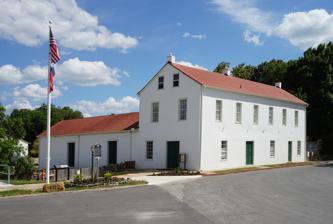
Building: Landmark Inn State Historic Site
Country: United States of America
Year built: 1849
United States historic place Landmark Inn Complex U.S. National Register of Historic Places U.S. Historic district Contributing property Texas State Historic Site Texas State Antiquities Landmark Recorded Texas Historic Landmark The Landmark Inn in 2017 Landmark Inn Complex Show map of Texas Landmark Inn Complex Show map of the United States Location Florella and Florence Sts, Castroville, Texas Coordinates 29°21′16″N 98°52′28″W / 29.35444°N 98.87444°W / 29.35444; -98.87444 Area 1.5 acres (0.61 ha) Built 1846 ( 1846 ) Architect Caesar Monod, John Vance Part of Castroville Historic District ( ID70000758 ) NRHP reference No. 72001368 TSAL No. 470 RTHL No. 3031 Significant dates Added to NRHP January 7, 1972 Designated CP April 3, 1970 Designated TSHS 1981 Designated TSAL June 28, 1983 Designated RTHL 1965 The Landmark Inn State Historic Site is a historic inn in Castroville, Texas , United States .  It serves the general public as both a state historic site and inn eight overnight rooms. Cesar and Hannah Monod, Swiss immigrants , arrived in Indianola, Texas in the 1830s and settled in Castroville, Texas above a busy crossing on the Medina River in 1849.  They constructed a one-story limestone building used as a residence and a general store . They also built a detached commercial kitchen that was the working and living space for their enslaved woman and enslaved infant. In 1850, he bought the adjacent lot with a small house built by immigrants Michel and Rosine Simon in 1847. Vance House in 2017 John and Rowena Vance purchased Monod's property in 1853 and added an ell wing to the general store to better serve travelers on the Old San Antonio Road that passed through Castroville on the way west to Eagle Pass , El Paso , and points beyond.  In 1859, the Vances added a personal residence, which was the largest in Castroville at the time, and converted Simon's small house into a wash house for use in both bathing and clothes washing.  As the town grew and traffic on the road increased after the Civil War , the Vances added a second story to the store building in 1874 to provide rooms for overnight guests. In 1854, the Vances sold the riverfront portion of his property to George L. Haass and Laurent Quintle, who built a dam on the river and constructed a water-powered grist mill to process grain and gin cotton for local farmers . Joseph and Margarethe Courand, immigrants to Texas from Alsace , bought the mill in 1876 and made substantial improvements to it before his death three years later. When Joseph Jr. and Julia Courand took over from his parents, the mill was processing lumber, cotton, wheat, and over a million bushels of corn per year starting in the 1880s. The mill was the industrial center of Castroville until the 1920s. The Courands bought the Vance property in 1899 from John and Rowena's children and converted the 1859 Vance residence into a warehouse.  The Vance Hotel was rented periodically but was otherwise not maintained as it had been in the past. The Courands moved to San Antonio in 1903 but continued to manage the property and a separate general store on the town square in Castroville. Not willing to update technology in the early 1920s, the Courands posted the entire property for sale. Jordan T. Lawler bought the Courand property in 1925 and converted the mill to a hydroelectric plant to provide Castroville with electricity for the first time. In 1927, the Lawler siblings Jordan (1879-1970), Henry (1881-1967), and Ruth (1900-1990), along with their mother Carrie and Henry's family relocated to Castroville. Another sister, C. Genevieve Lawler (1891-1976), relocated in 1952 to Castroville with her partner Mary Ruth Lionberger (1900-1987). The historic hotel re-opened as the Landmark Inn on July 4, 1942, primarily serving military personnel between the air bases in San Antonio and Hondo.  Ruth Lawler had the property designated a Recorded Texas Historic Landmark in 1965 and designated as a contributing property in the surrounding Castroville Historic District in 1970. It was added to the National Register of Historic Places in its own right in 1972. State Historic Site In 1974, the property was donated to the Texas Parks and Wildlife Department (TPWD), which conducted extensive archaeological investigations and made significant repairs and improvements before opening the property to the public as a state historic site on October 25, 1981.  TPWD also had the property designated as a Texas State Antiquities Landmark in 1983.  On January 1, 2008, the site was transferred from TPWD to the Texas Historical Commission , which completed a two-year renovation and historic preservation project in December 2015.  Tours,  programs, and special events are offered regularly for visitors to the site.  A new museum exhibit was installed in April 2017. Preservation Texas and the San Antonio Conservation Society were recognized with awards in 2018 for the historic preservation work accomplished. Hotel In addition to serving as a state historic site, the Landmark Inn is also a hotel with eight rooms or overnight stays. The guest rooms are furnished with antiques and historical reproductions that are representative of the 1850s, 1880s, and 1920s, depending on the room.  While the rooms have furnishings that reinforce the historical interpretation of the site, they also have modern conveniences, such as electricity, indoor plumbing, and climate control systems. Televisions and radios are not provided but free Wi-Fi is available. See also National Register of Historic Places portal Texas portal National Register of Historic Places listings in Medina County, Texas List of Texas state historic sites Recorded Texas Historic Landmarks in Medina County References